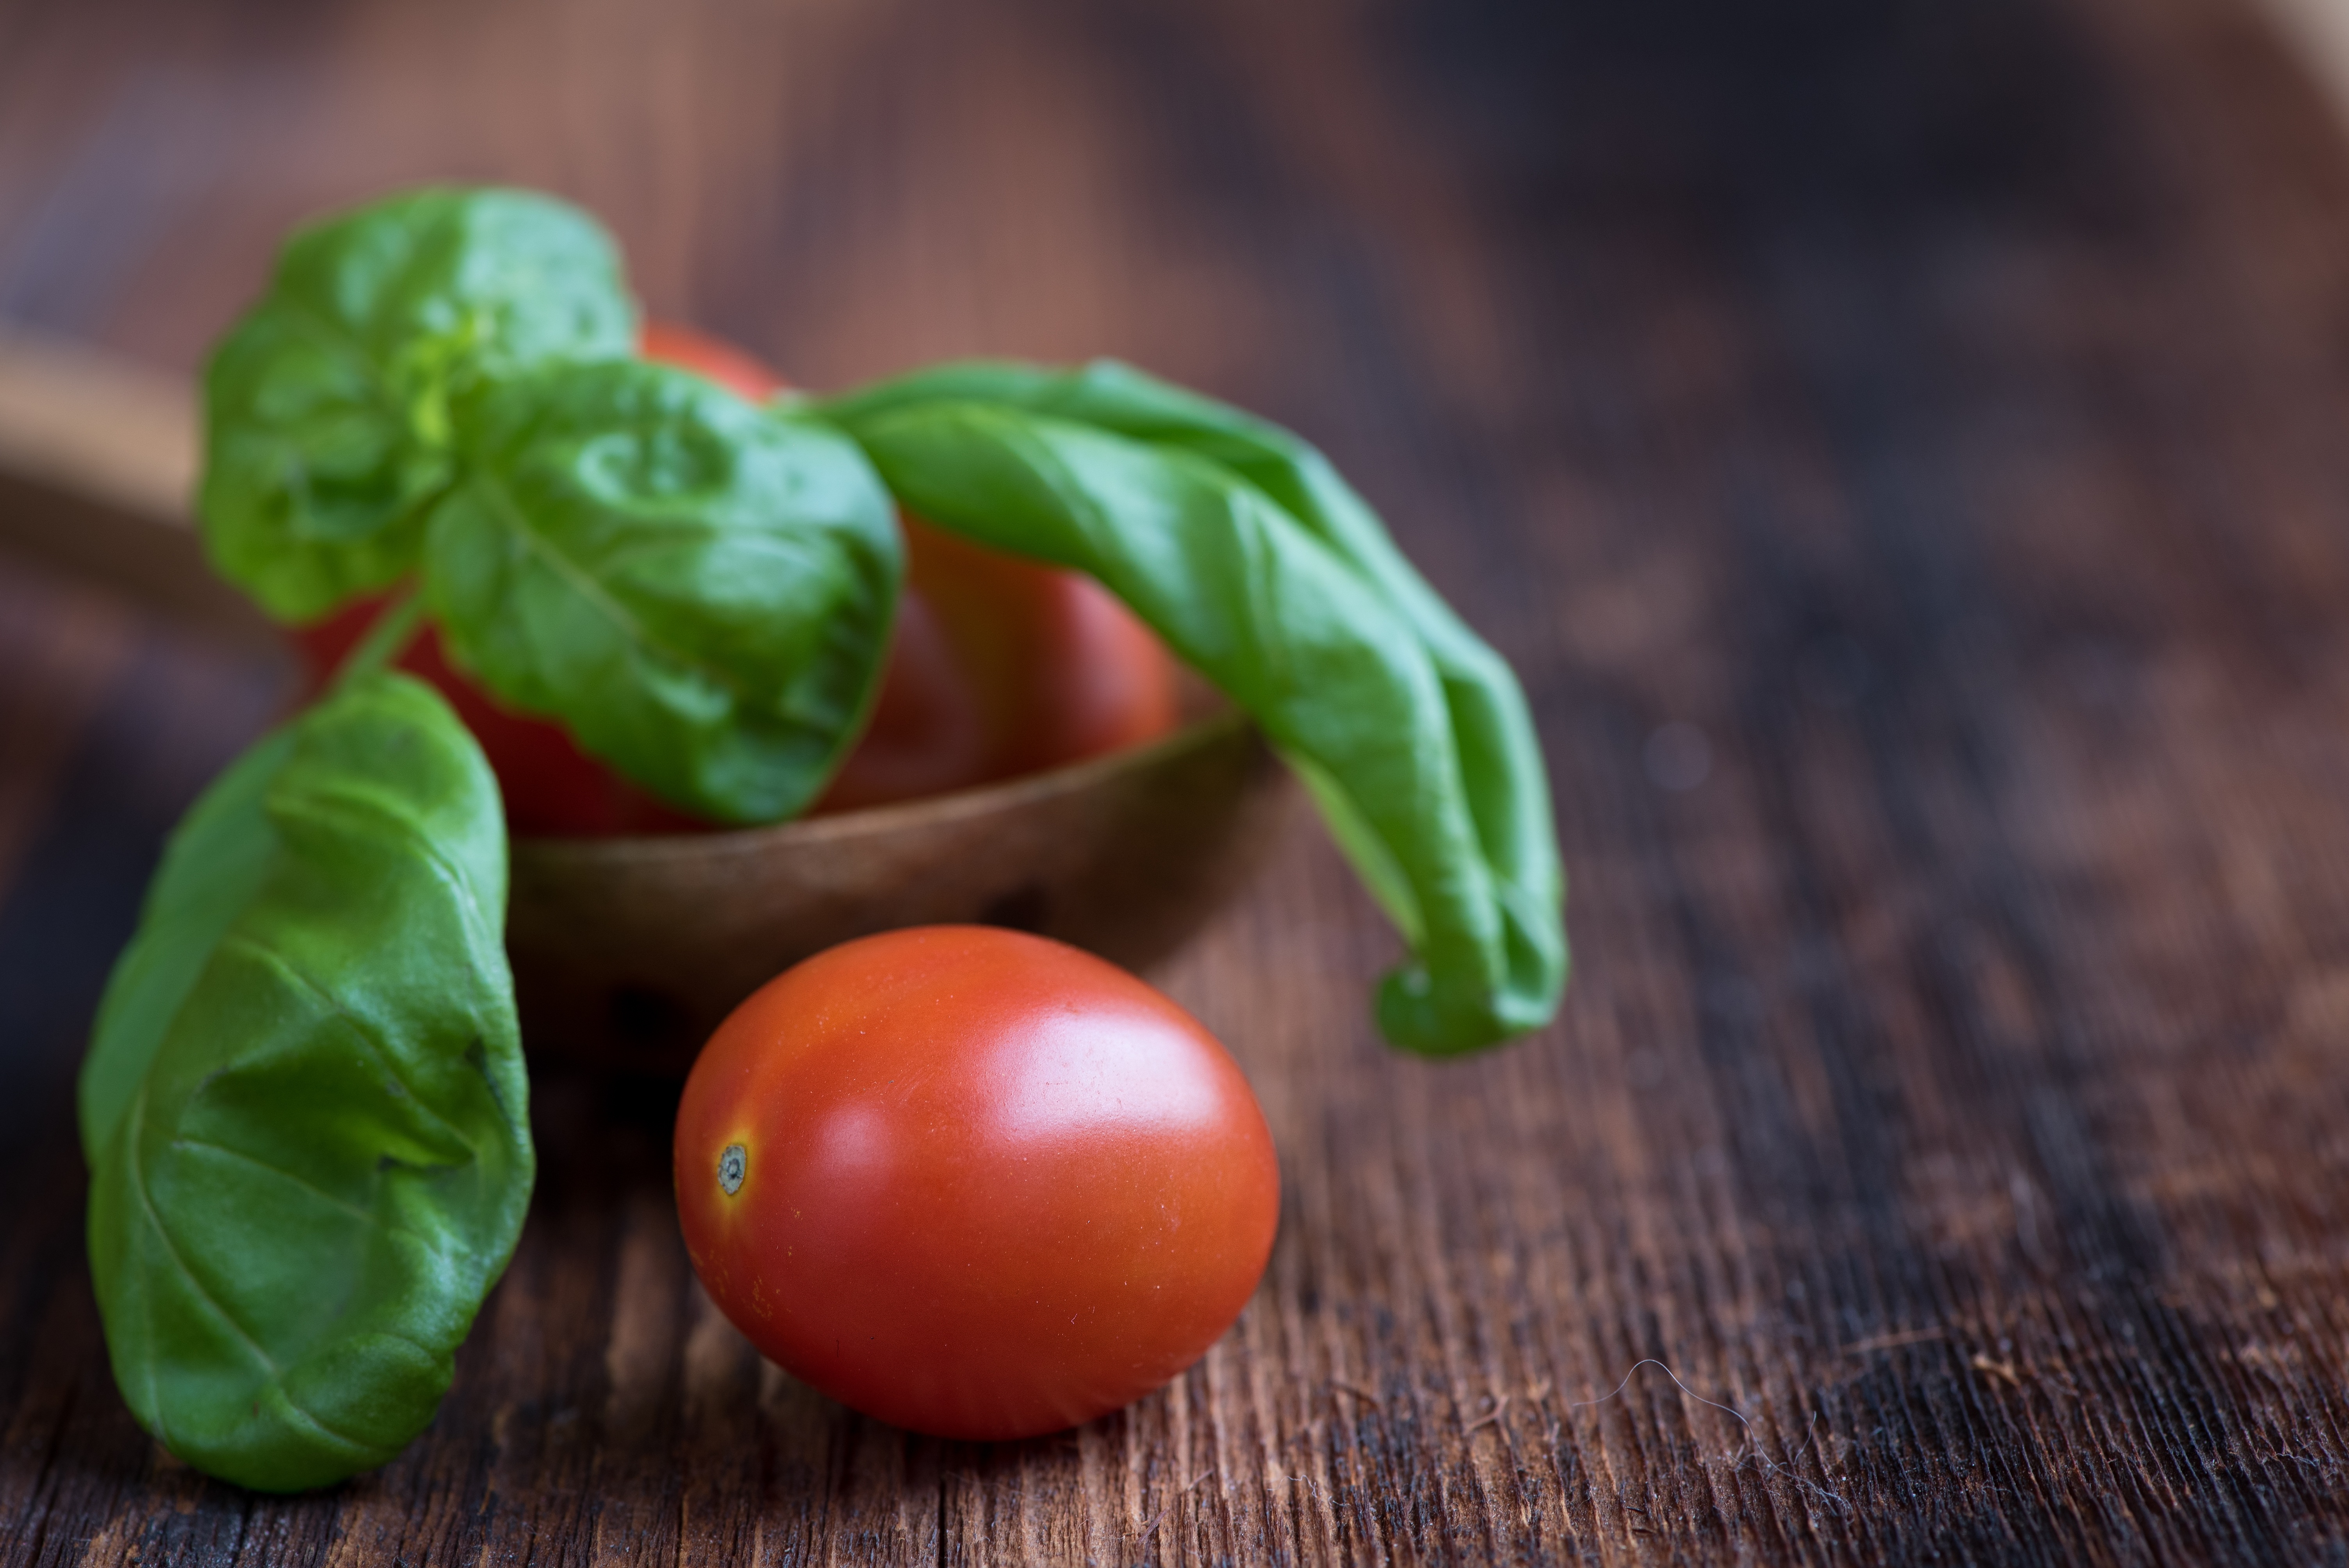
plant, fruit, aroma, food, green, mediterranean, spice, red, produce, vegetable, healthy, close, eat, basil, tomato, leaves, nutrition, vegetables, tasty, vegan, vegetarian, food photography, frisch, herbs, macro photography, culinary herbs, kitchen spice, flowering plant, herb garden, ocimum basilicum, ocimum flavourings, land plant, potato and tomato genus